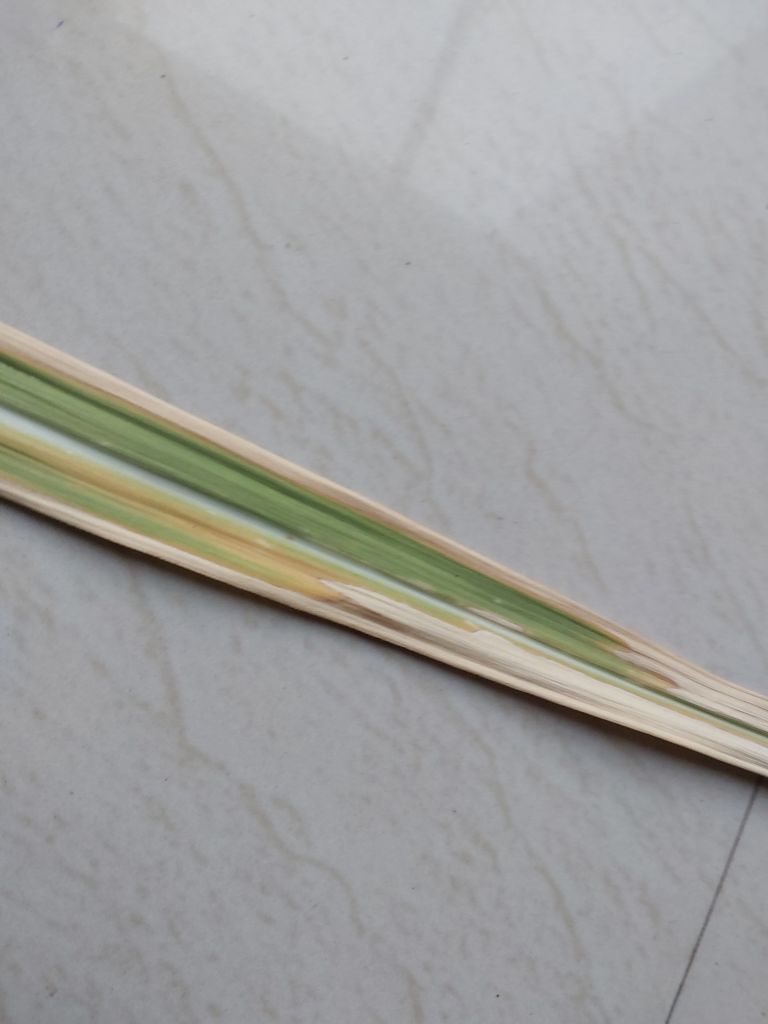
Label: Banded Chlorosis